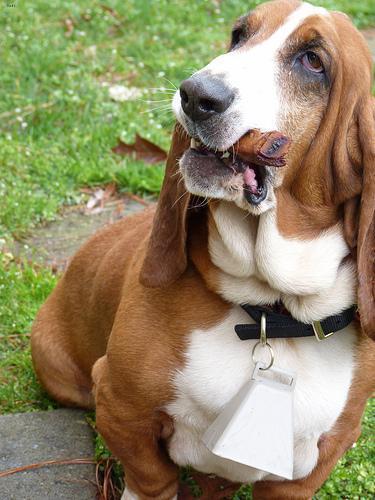
basset hound